Meiden Yamanaka Station

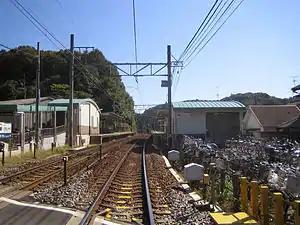
Meiden Yamanaka Station in October 2006

is a railway station in the city of Okazaki, Aichi, Japan, operated by Meitetsu.